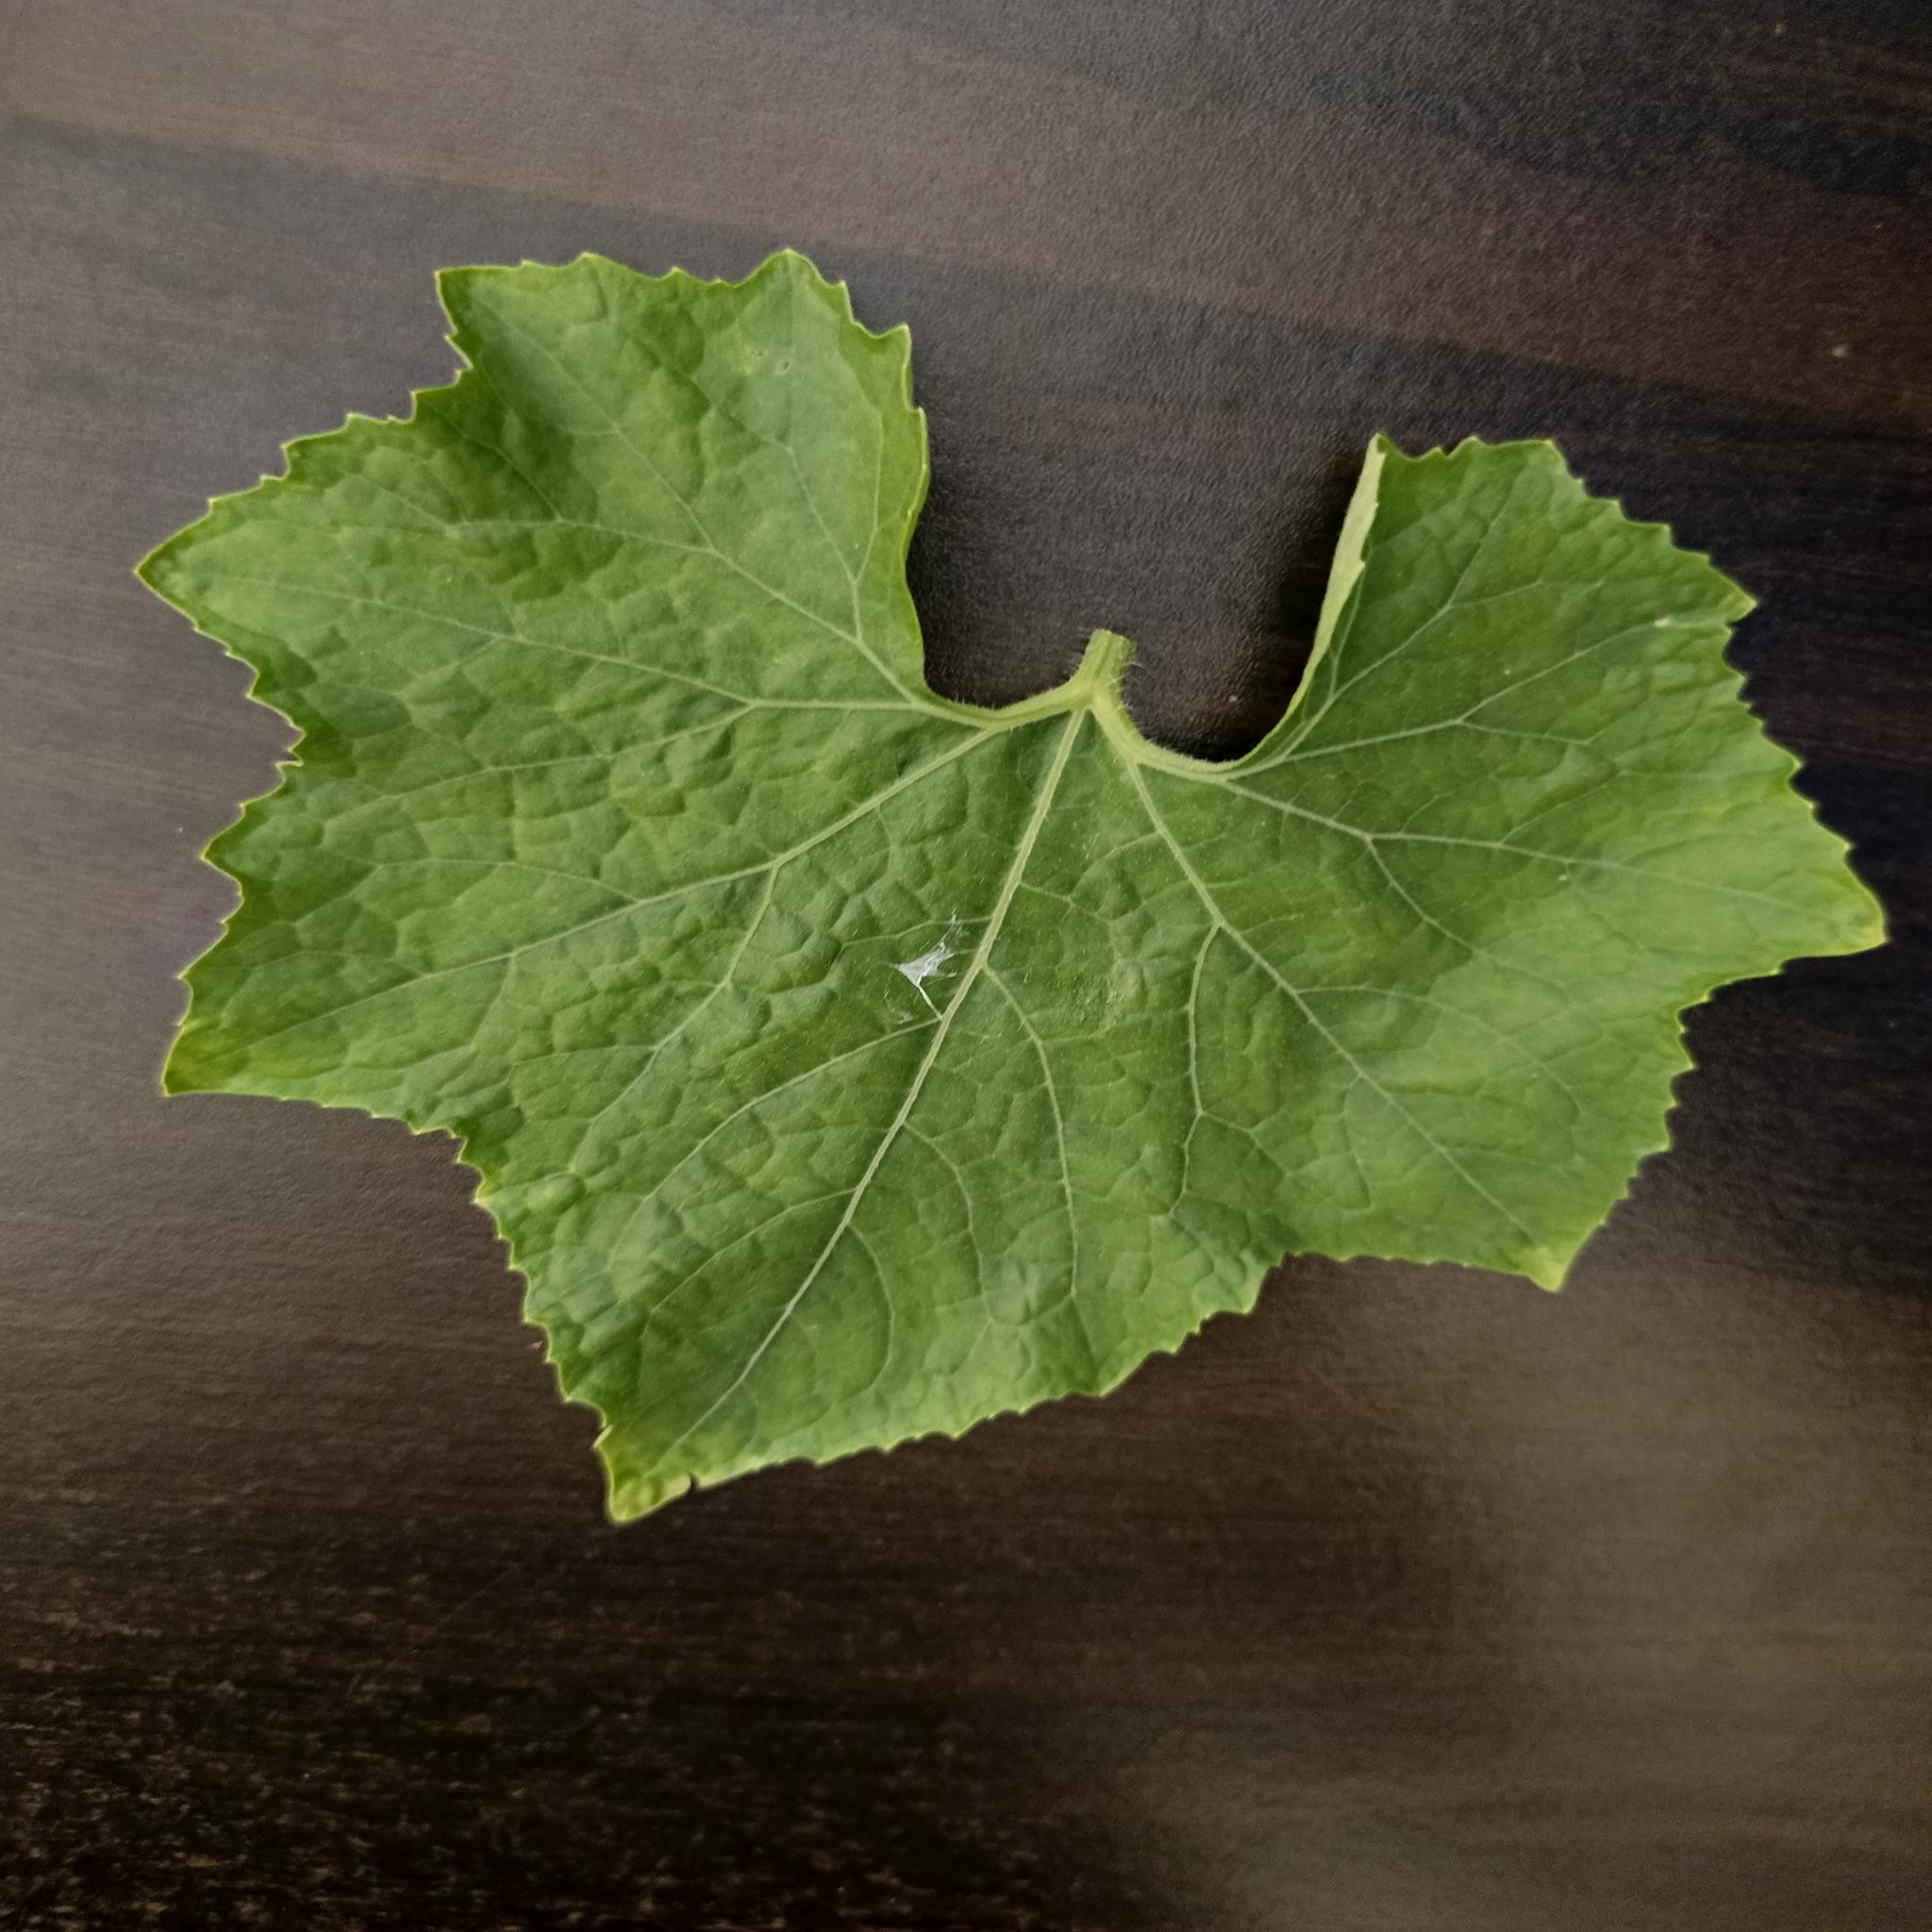
Label: Healthy